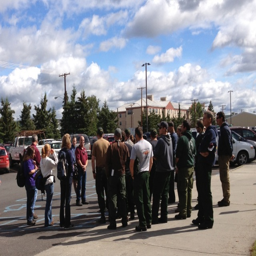
a group of people stands out in a parking lot on a sunny day with puffy clouds in a blue sky .